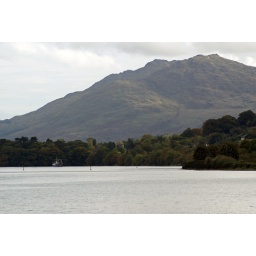
Fishing boat near Narrow Water Castle in the shadow of the Cooley mountains